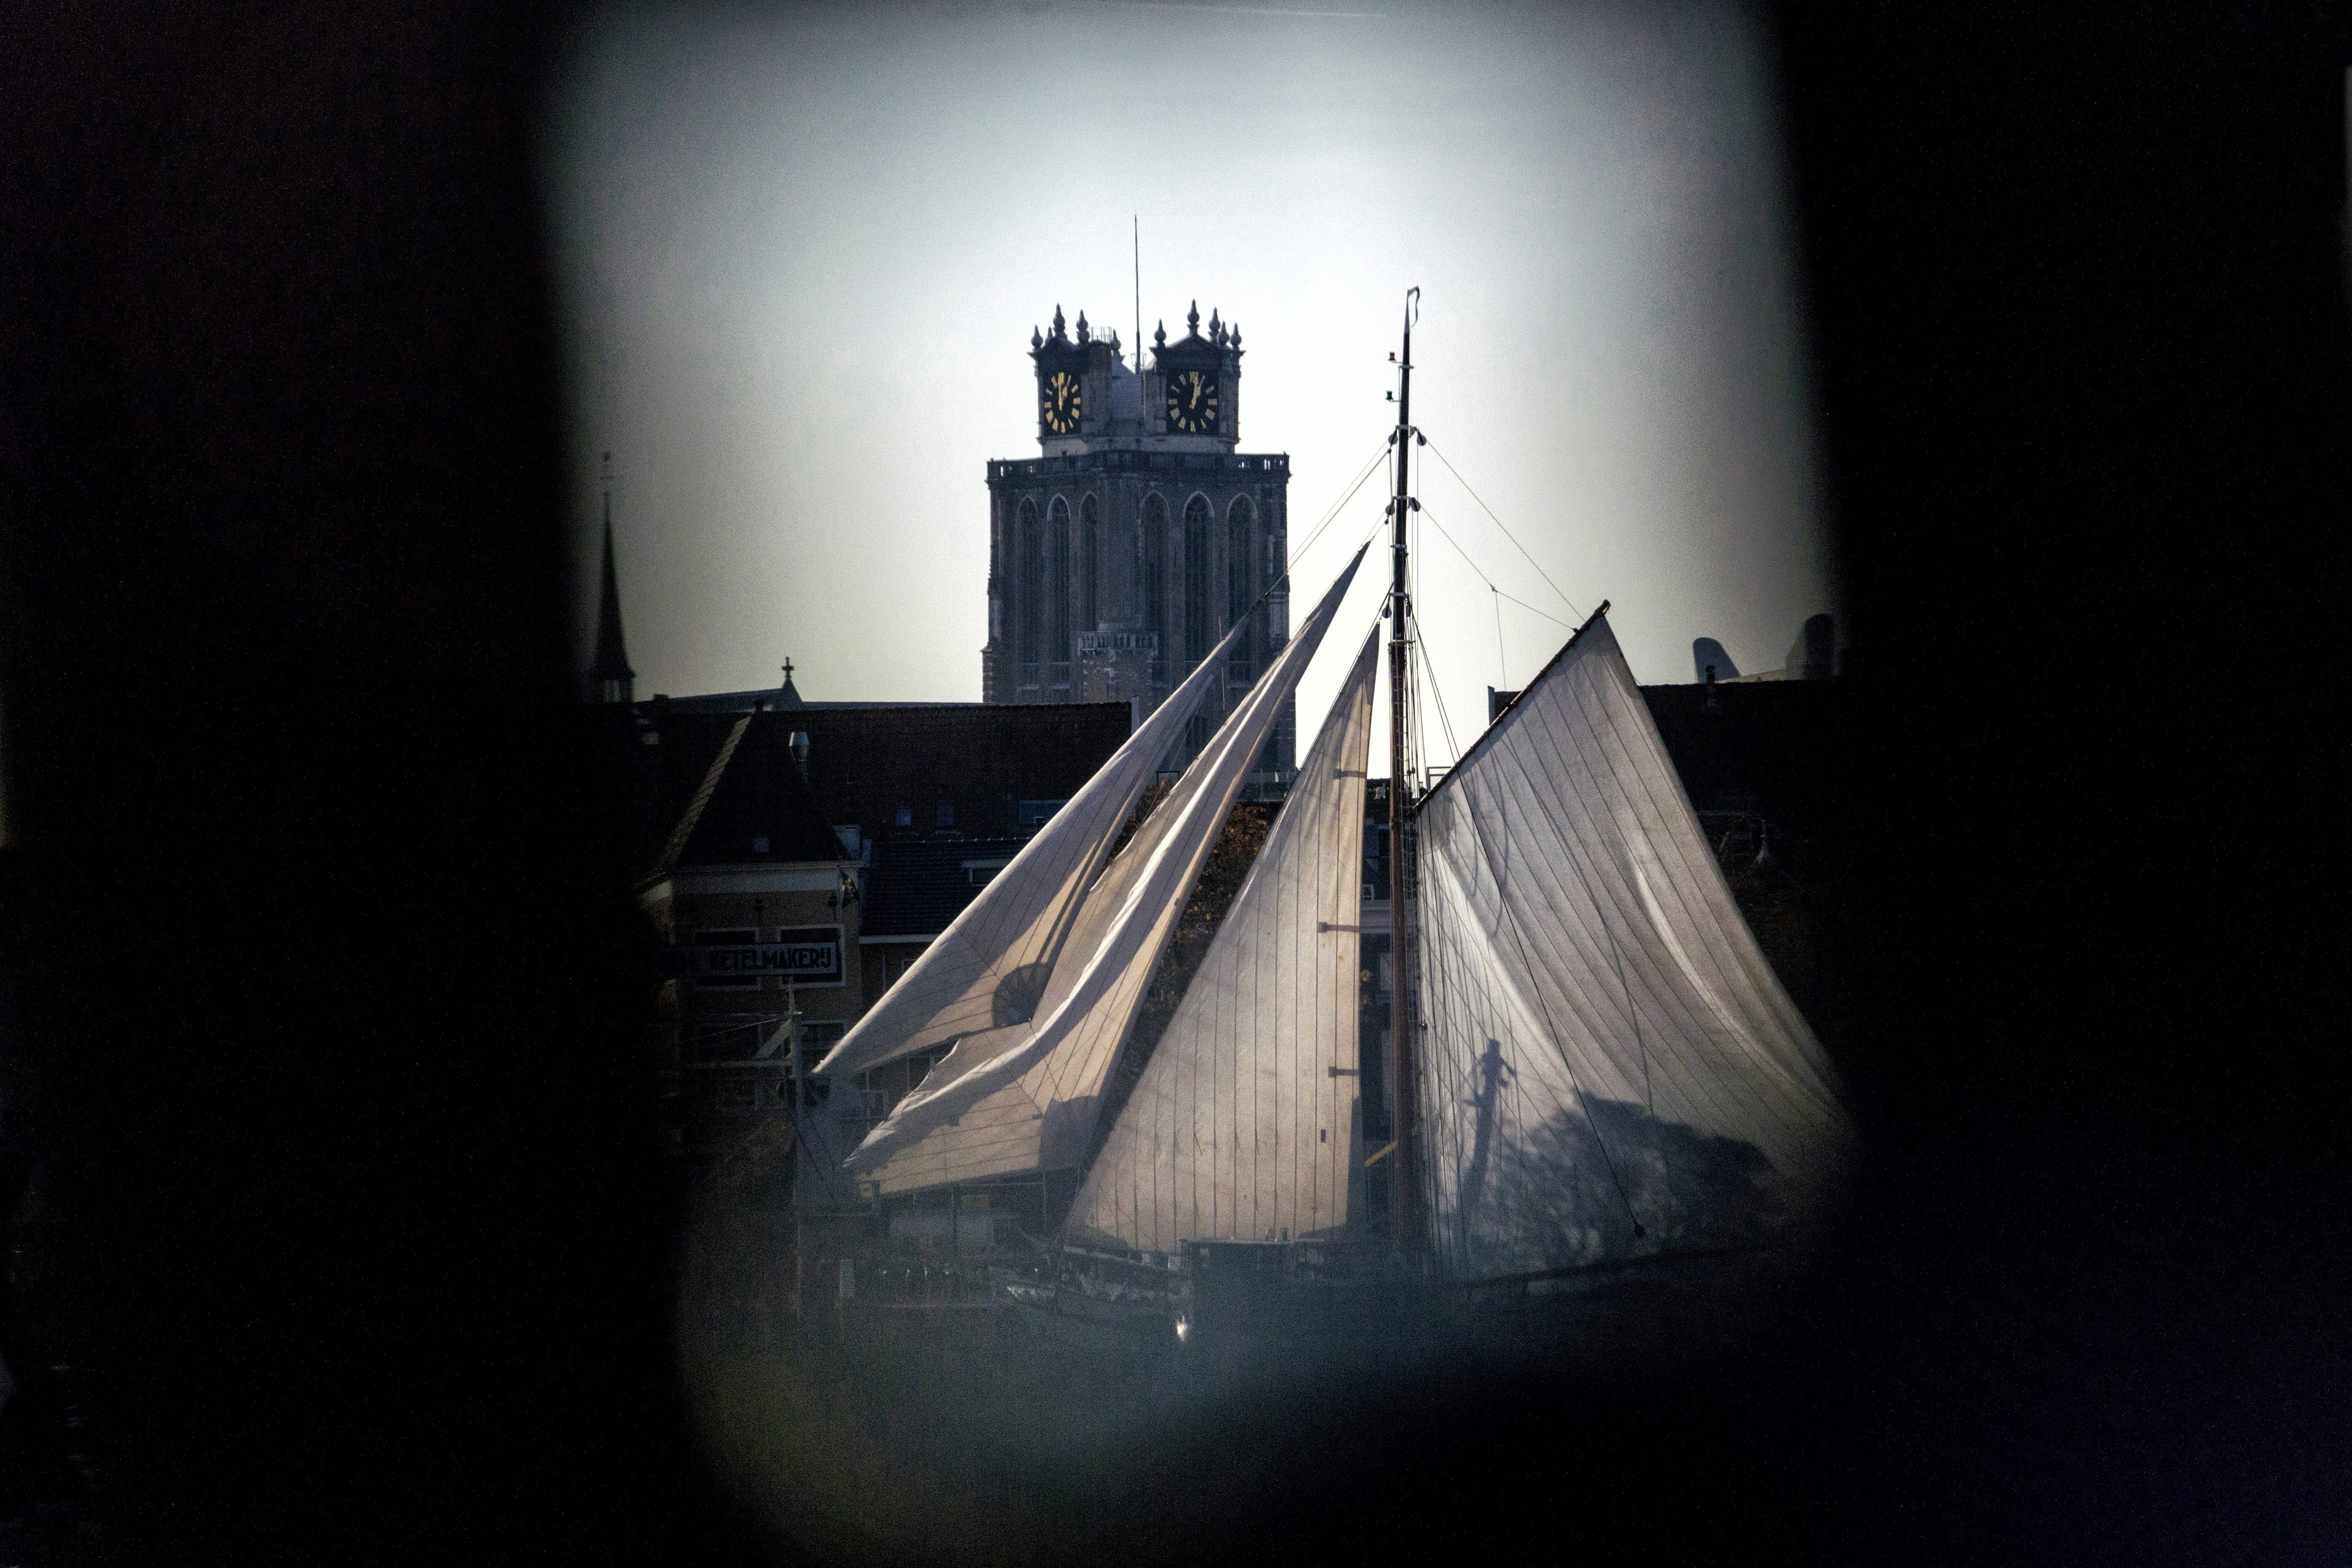
outdoor, light, architecture, white, night, photography, van, building, photo, reflection, vehicle, shadow, darkness, blue, nikon, historic, black, lighting, holland, nederland, netherlands, dutch, sail, outdoorphotography, picture, photograph, fotos, foto, fotografie, urbanphotography, keyhole, geheugen, shape, paulvandevelde, pdvandevelde, padagudaloma, dordrecht, stadsfotografie, grotekerk, nederlandinfotos, historisch, urbanfotografie, stadswandeling, architectuur, pvdvfotografie, pdvandeveldedordrecht, diep, rondjedordt, dedordtevaer, dutchphotography, nederlandsefotografie, dutchphotogaraphy, totallydutch, sailingboat, fotografienederland, hollandsefotografie, fotografieholland, dordtmonumenteel, fotosdordrecht, fotosvandordrecht, erfgoedcentrumdiep, zeil, zeilschip, sleutelgat, atmosphere of earth